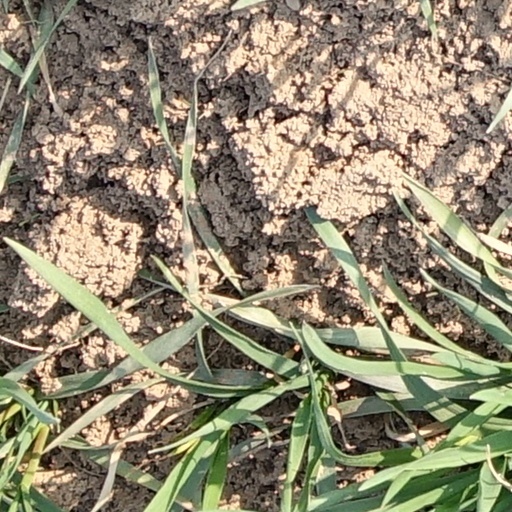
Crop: wheat